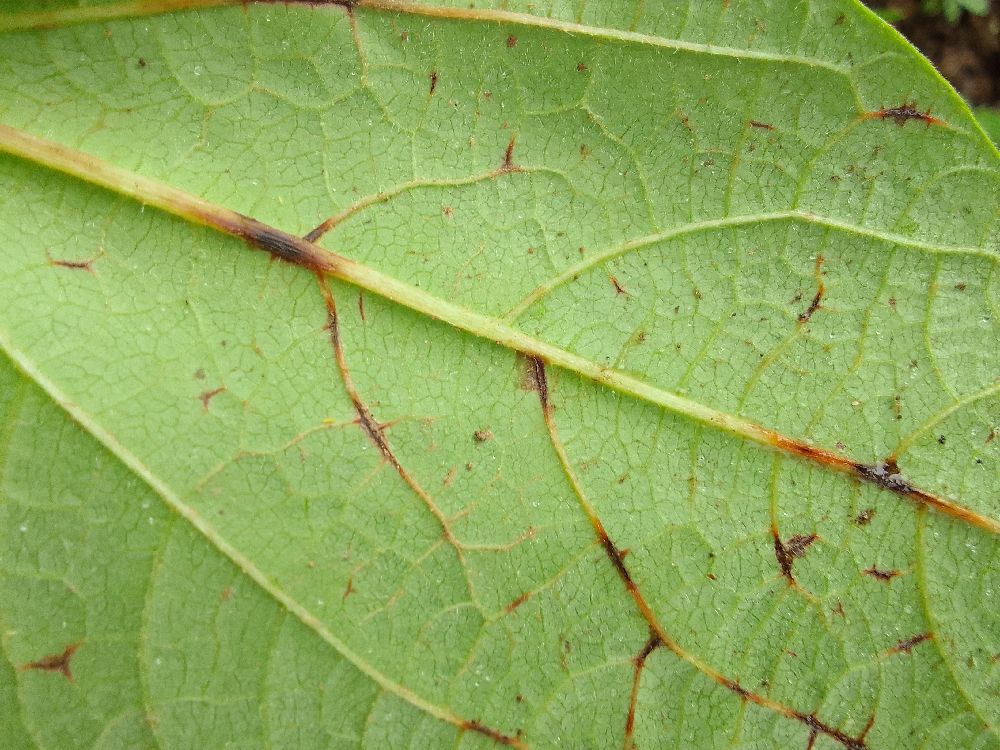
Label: anthracnose